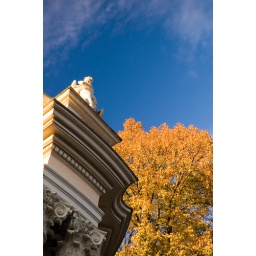
ROme zoo park old marble statues against blue sky and a golden tree